7th Alabama Infantry Regiment

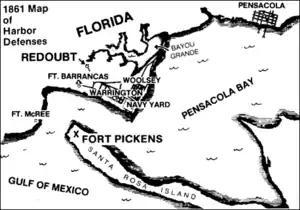
Pensacola Bay fortifications, 1861–1862

The regiment was organized on May 18, 1861, at Pensacola from the eight companies of John G. Coltart's 3rd Alabama Battalion, organized on April 12, and two mounted companies, the Wilcox Mounted Rifles and the Prattville Dragoons. S. A. M. Wood, captain of the Florence Guards, was elected colonel, Coltart lieutenant colonel, and Alfred A. Russell major. The companies of the regiment, drawn from across the state, enlisted for twelve months of service and had been sent to Pensacola to participate in the blockade of the Union-held Fort Pickens on Santa Rosa Island. By this time, the Confederate forces at Pensacola had grown to more than 5,000 men under the command of Brigadier General Braxton Bragg. The companies forming Coltart's Battalion had been at Pensacola since at least early April, and the mounted companies had arrived there by early May. The regiment initially had a strength of at least 808, the total number voting in the election of its officers. Wood received a substantial majority in the election for colonel over the Lafayette Guards' Captain James W. Jackson. Like many volunteer regiments, its officers lacked professional military experience: Wood had been a lawyer, Coltart an insurance agent, and Russell a doctor. However, the mounted companies never actually served with the regiment, being detached by Bragg to serve on picket duty along the coast and as his personal escort.